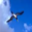
Label: bird